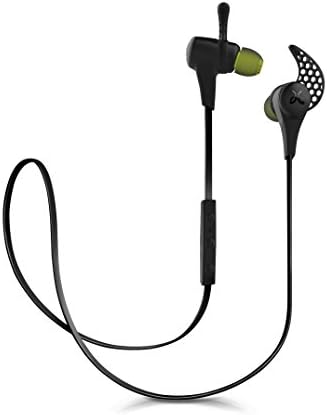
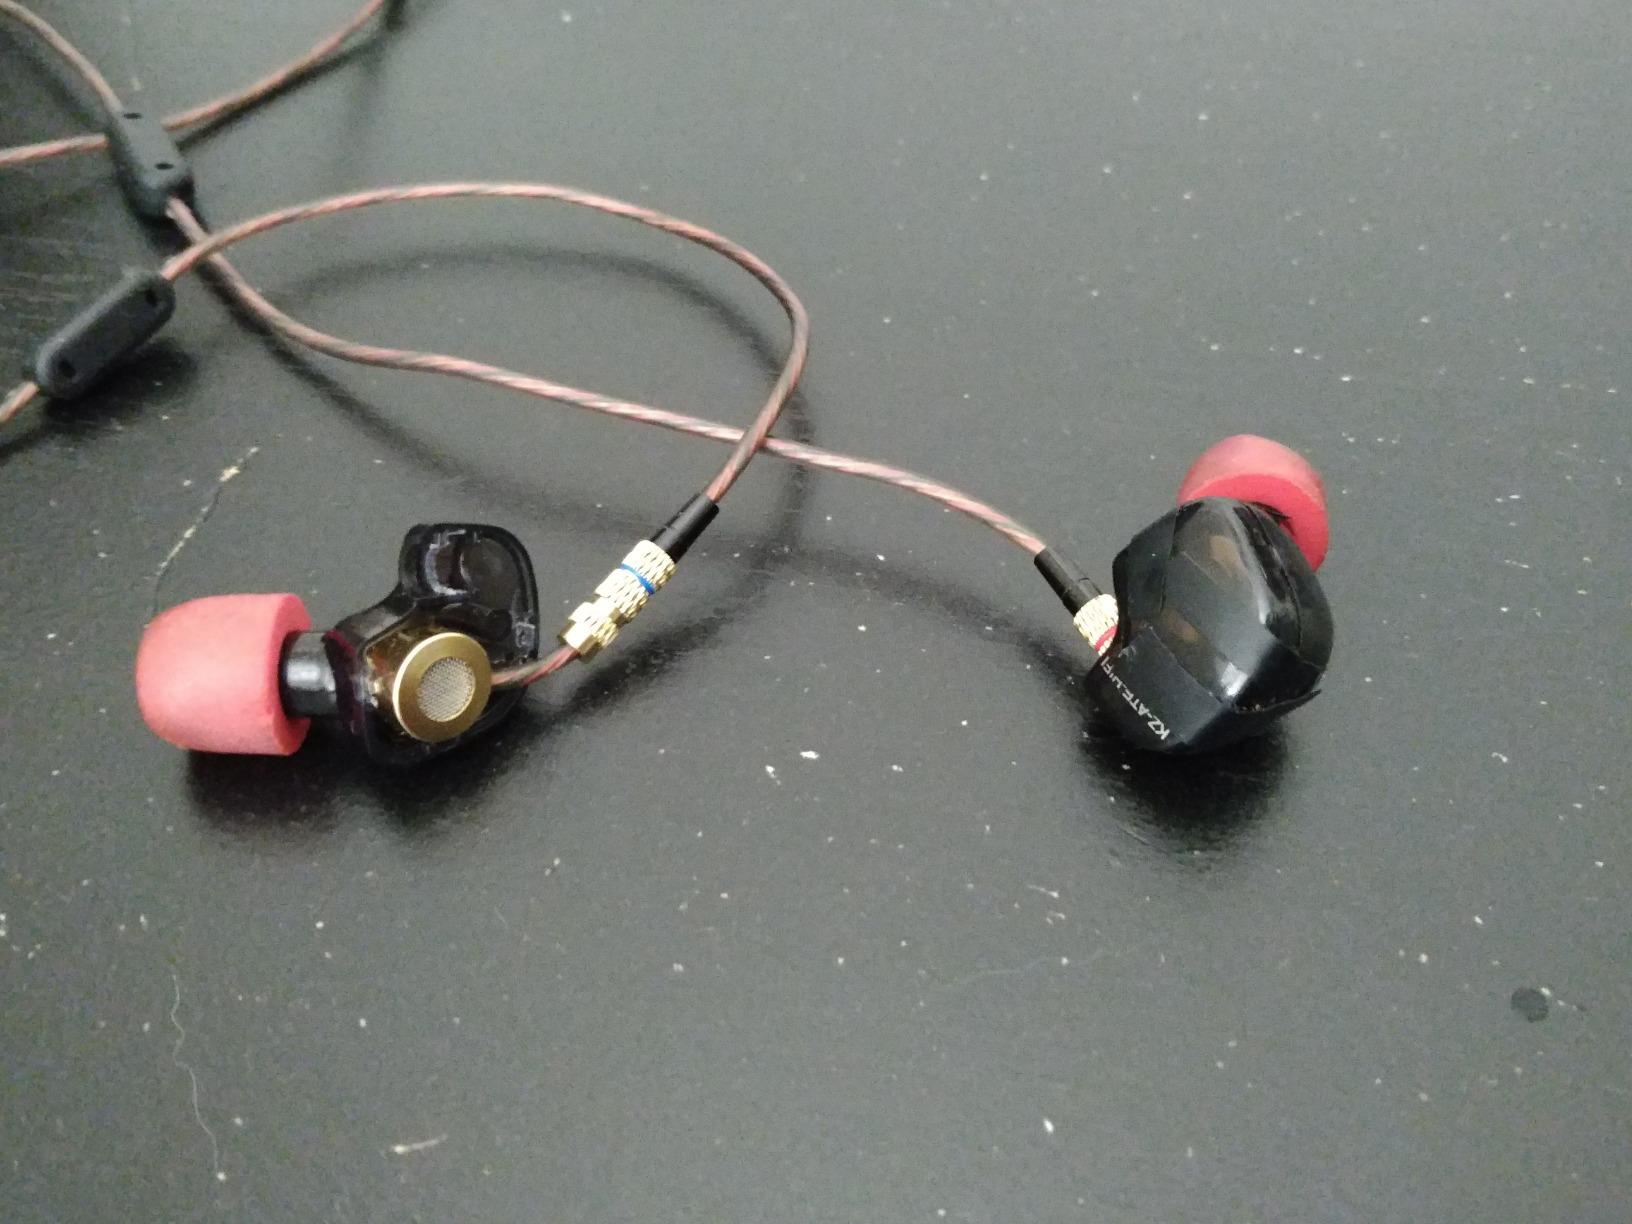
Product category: headphones
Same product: no